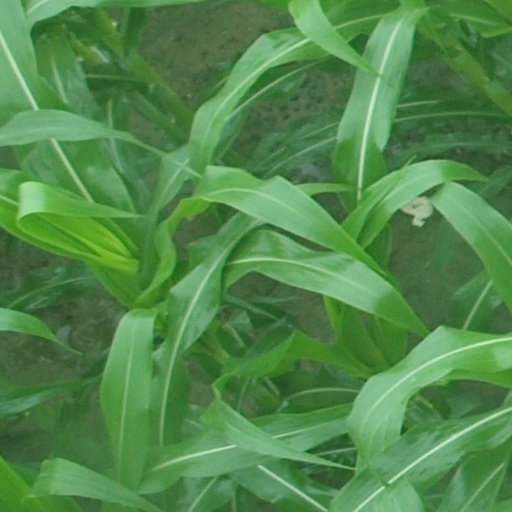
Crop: maize; corn